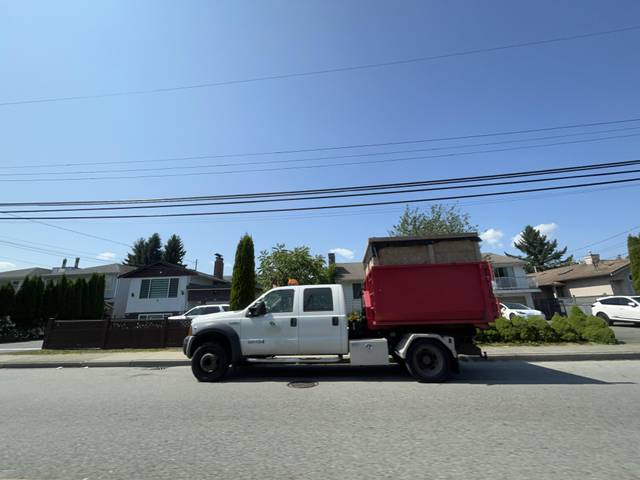
Region: Canada
Coordinates: 49.213, -122.939